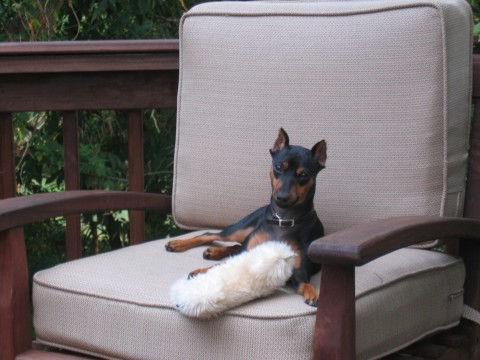
miniature_pinscher